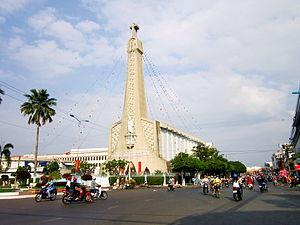
Cathédrale Regina Pacis de Long Xuyên (province d'An Giang)
La cathédrale Regina Pacis est la cathédrale catholique du diocèse de Long Xuyên, sise à Long Xuyên au Viêt Nam, dans la province d'An Giang au sud du pays et dans le delta du Mekong.